Chasing Life

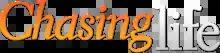

Chasing Life is an American drama television series that aired on ABC Family from June 10, 2014, to September 28, 2015. The series is adapted from the Televisa Spanish-language Mexican television series "Terminales". Ordered for 13 episodes, on November 27, 2013, an additional seven episodes were added to the series order, bringing the season to 20 episodes. On July 15, 2014, ABC Family ordered another episode to air as a Christmas special, bringing the episode order to 21.